Parliament Buildings (Northern Ireland)

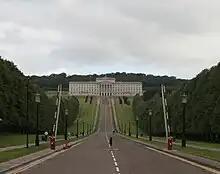
Prince of Wales Avenue heading towards the Parliament Buildings. Twenty pairs of cast-iron lamp standards form part of the Grade A listing

Two separate chambers were provided in the finished parliamentary complex, the blue-benched rectangular House of Commons of Northern Ireland (green benches as at Westminster being considered inappropriate) and the red-benched smaller rectangular Senate of Northern Ireland. In the main hall, originally called the "Central Hall" but now known as the "Great Hall", a large gold-plated chandelier was hung. It was a gift from King George V and had originally hung in Windsor Castle, where it had been a gift from German Emperor Wilhelm II. The Kaiser's chandelier had been removed from Windsor Castle and placed in storage during World War I. It was never hung in Windsor Castle again.